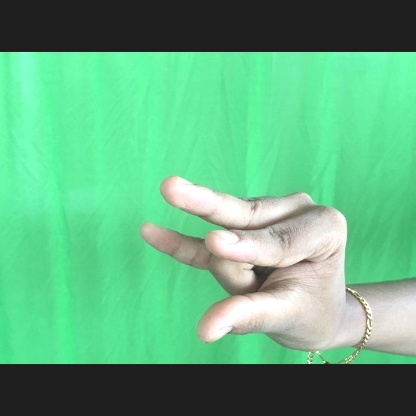
Mudra: Kangulam